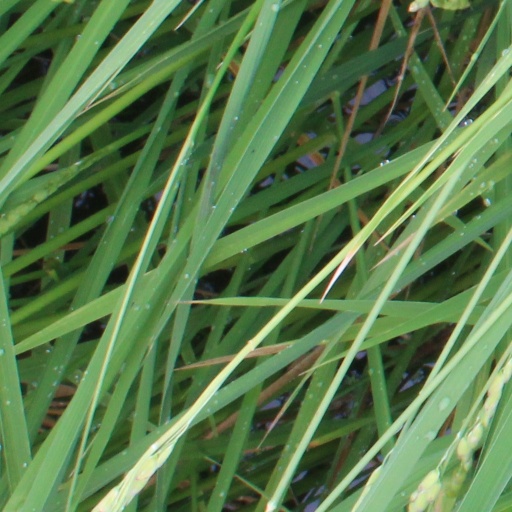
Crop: rice